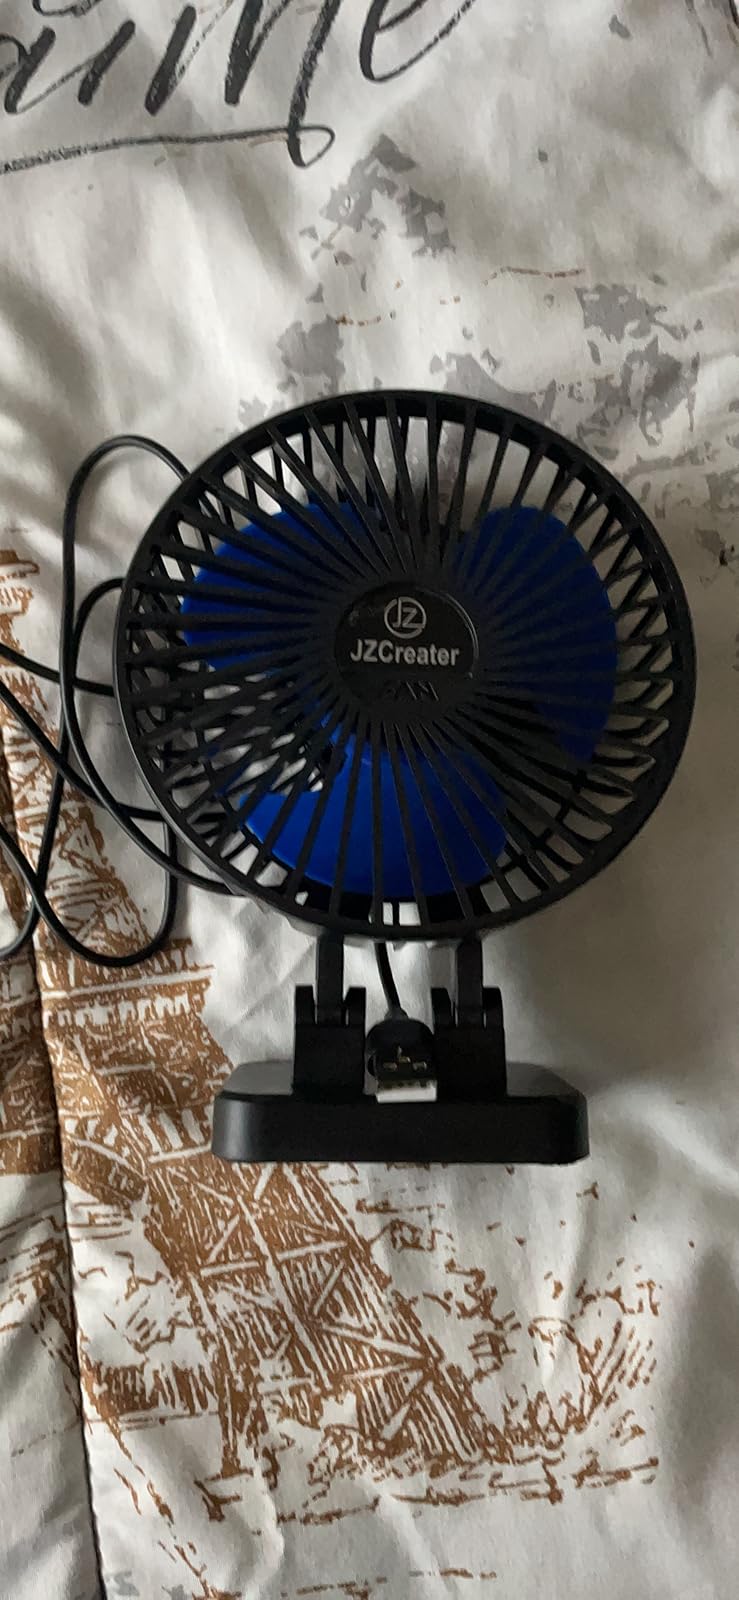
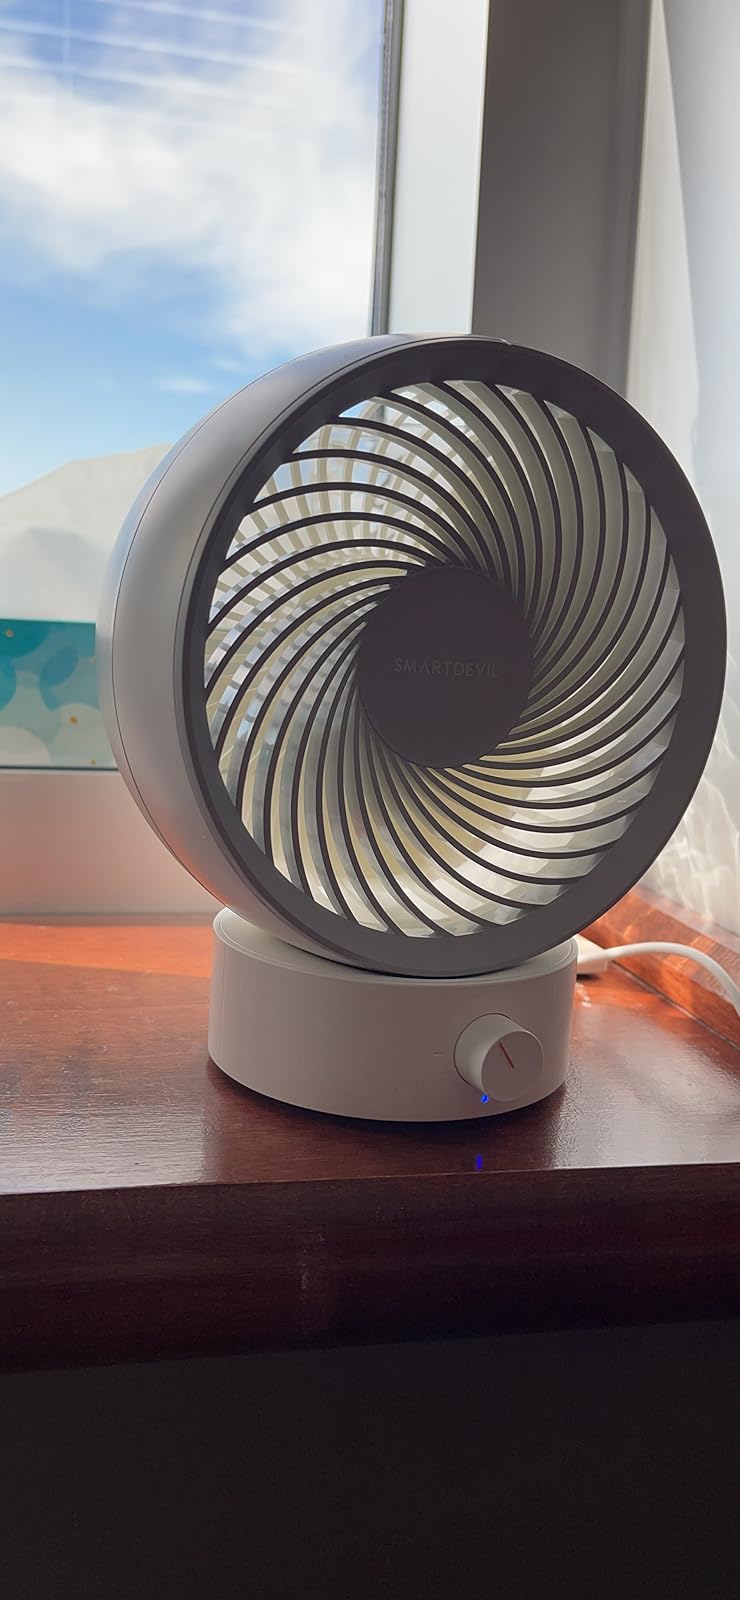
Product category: fan
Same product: no